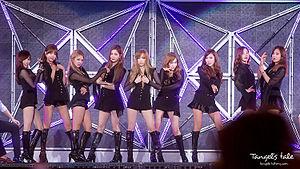
Girls' Generation est un girl group sud-coréen formé par SM Entertainment en 2007 et composé de neuf membres. Depuis 2012, il existe un sous-groupe constitué de Taeyeon, Tiffany et Seohyun : Girls' Generation-TTS. Et en 2018, un deuxième sous-groupe composé de Taeyeon, Sunny, Yuri, Hyoyeon et Yoona débute sous le nom de Girls' Generation-Oh!GG.